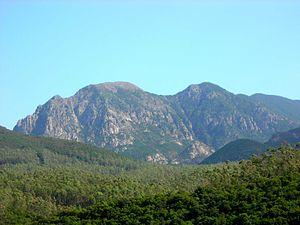
Les monts du Sulcis sont un groupe montagneux de la Sardaigne méridionale. Avec le massif du mont Linas, desquels ils sont séparés par la plaine alluviale du Cixerri, ils forment les complexes des monts du Sulcis-Iglesiente, l'une des plus anciennes formations géologiques de l'île. Ils sont situés dans la province du Sud-Sardaigne.